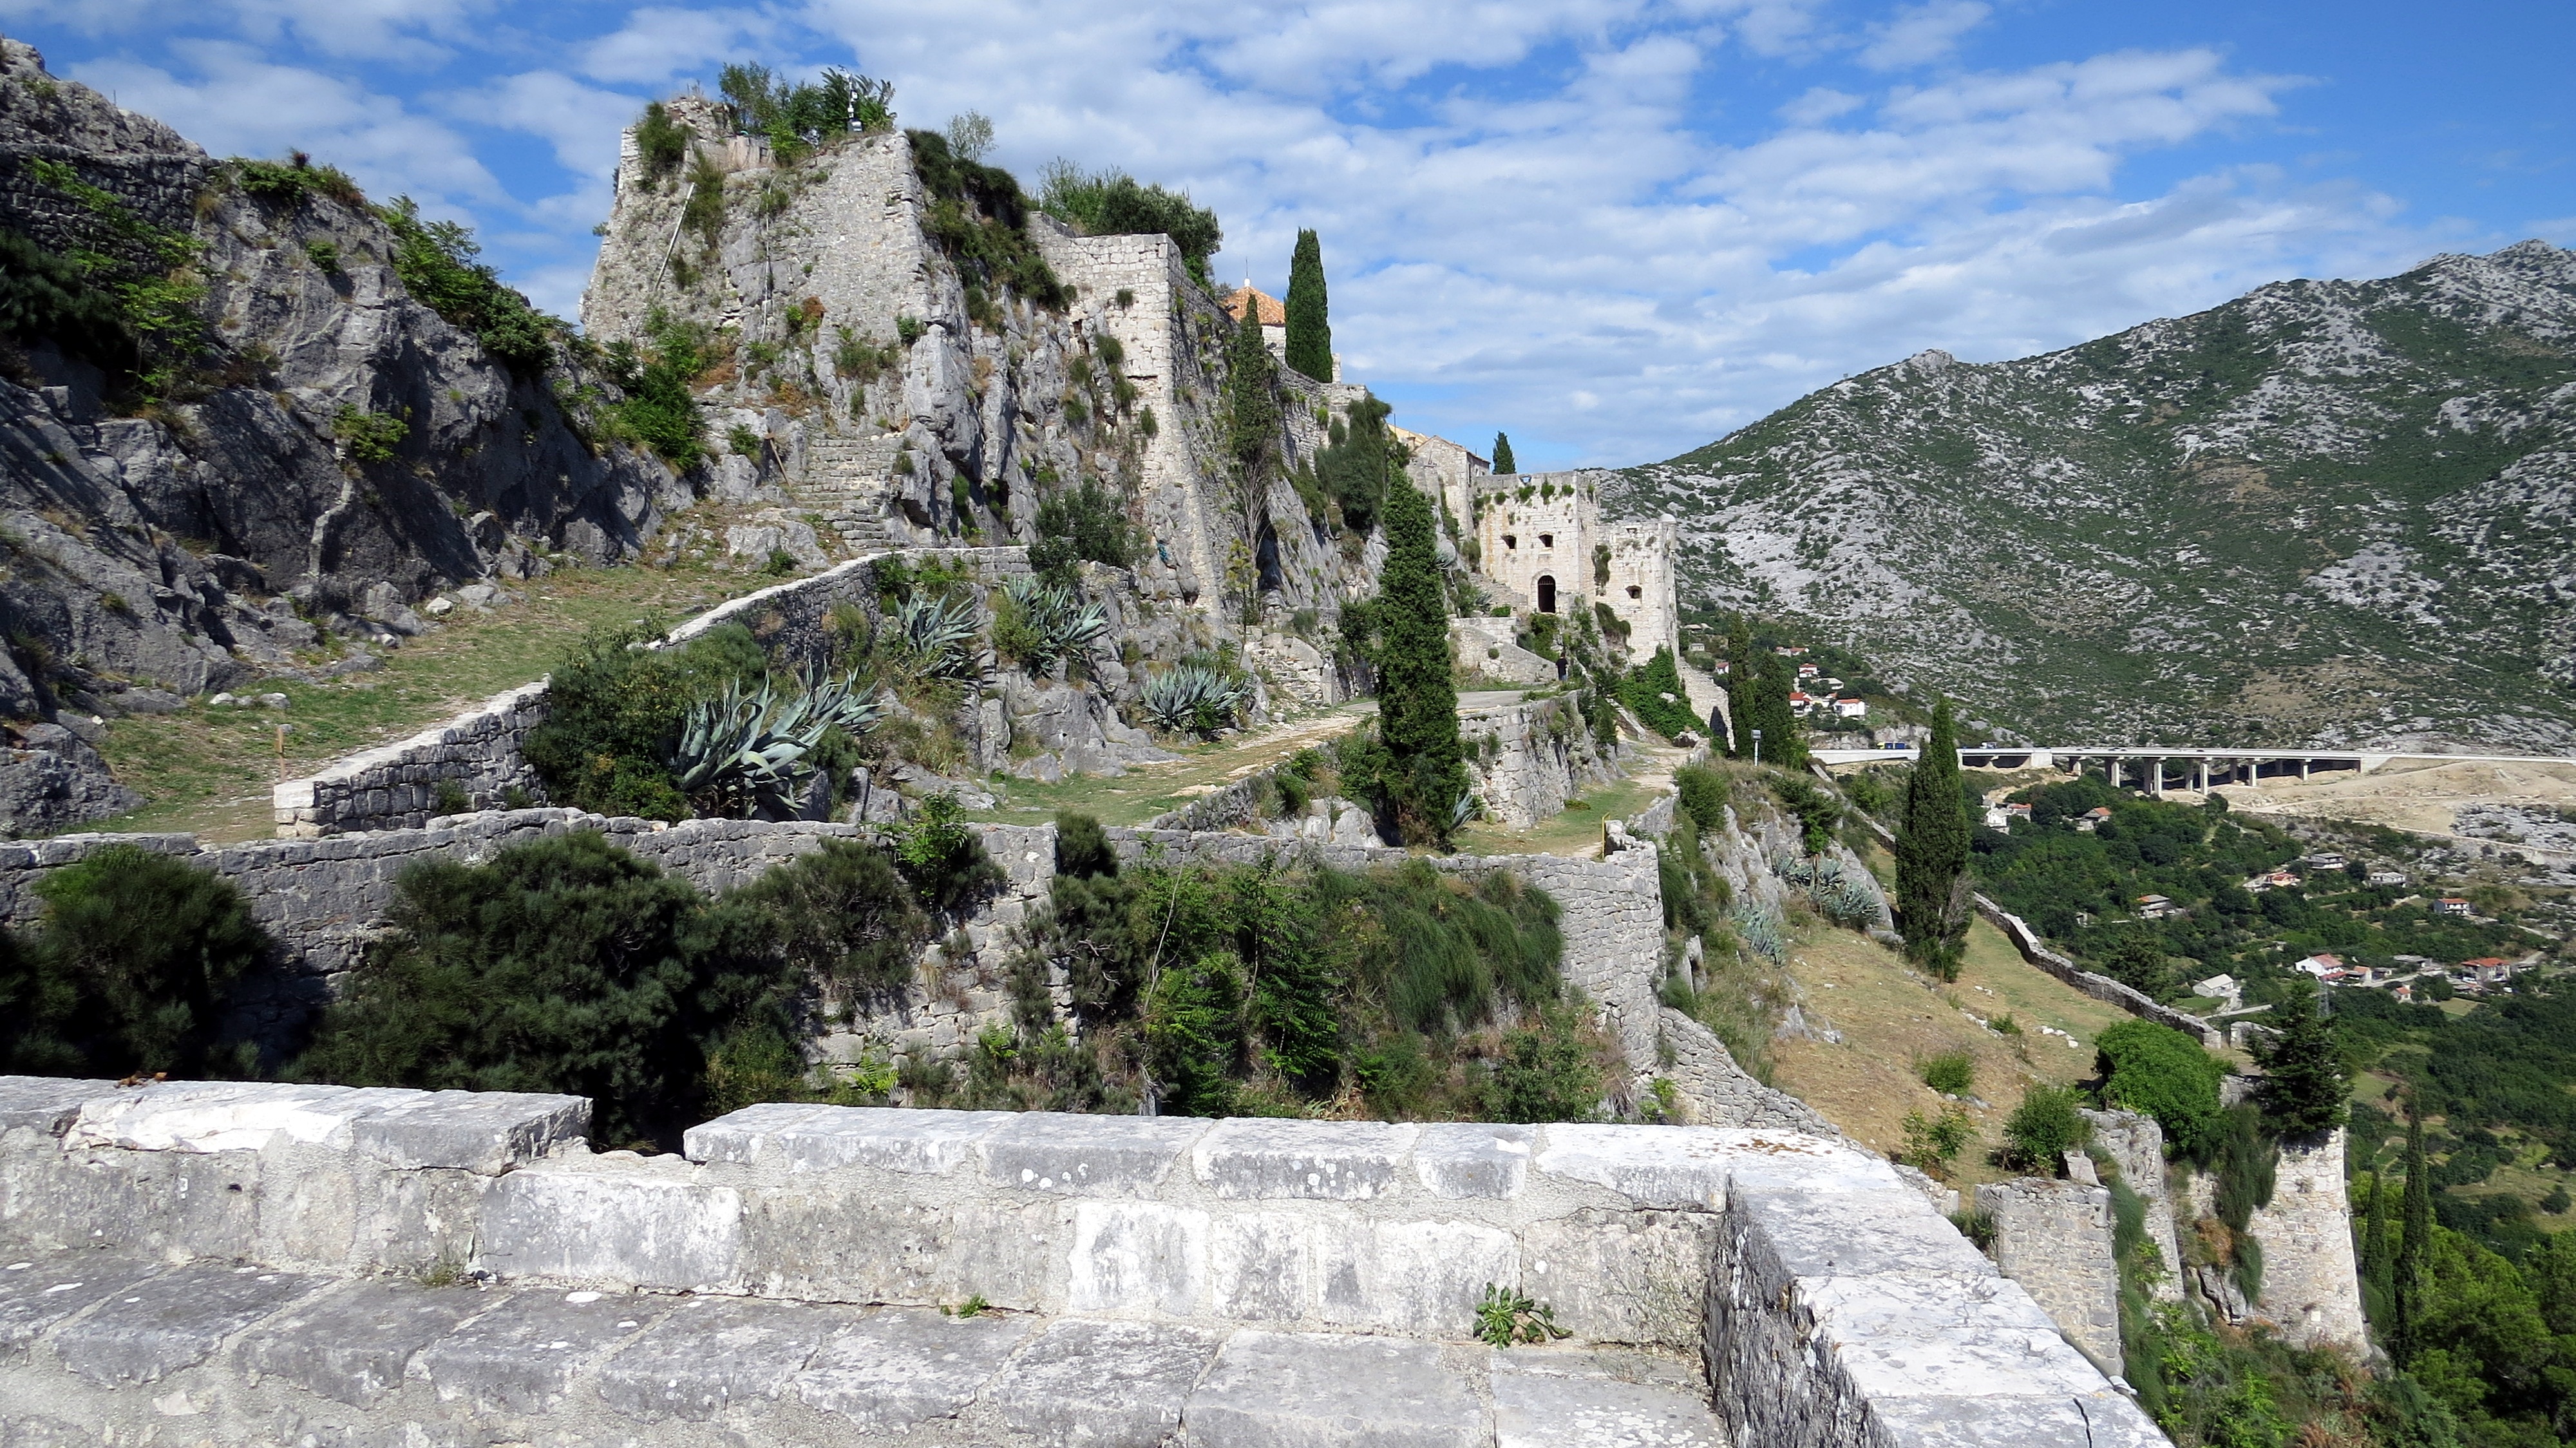
tree, walking, mountain, architecture, building, valley, mountain range, summer, vacation, village, cliff, green, blue, tourism, old building, brick, terrain, fortress, croatia, tour, geology, mountains, alps, ruins, monastery, plateau, history, historical, lake dusia, split, the background, tours, game of thrones, mountain pass, ancient history, mountainous landforms, the fortress of kils